2019 More Europe leadership election

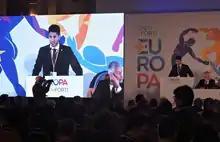
A speech from a member of the European Federalist Movement during the Congress.

The first one to announce his candidacy was Marco Cappato on 10 December. Secretary and then Treasurer of the Associazione Luca Coscioni, Cappato has been fighting for the legalization of euthanasia in Italy for years. In 2017 he helped Fabiano Antoniani, known as Dj Fabo, a quadriplegic man, to take him to a clinic in Switzerland to practice assisted suicide. Once back in Italy, Cappato denounced himself to the police and in October 2018 the Constitutional Court requested the Parliament to fill the legislative gap within a year. In his program, among the main points, he promoted the cutting of structural funds for EU countries that don't respect human rights, a European mobilization on climate and global warming and the promotion of an EU seat at the UN Security Council.